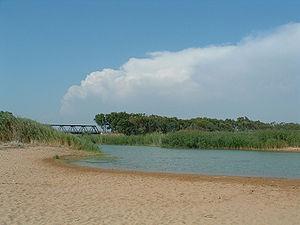
Le Belìce est un fleuve italien de la Sicile sud-occidentale long de 107 km, le 3ᵉ de la région après l'Imera méridionale et le Simeto, dont le bassin hydrographique s'étend sur 964 km², l'un des plus importants de la Sicile méridionale par son extension.
La liste suivante contient des rivières situées au moins partiellement en Italie et est destinée à représenter l'organisation des ressources en eau du réseau.
La vallée du Belice est une vallée creusée par le cours du fleuve Belice, dans la province de Trapani, en Sicile.